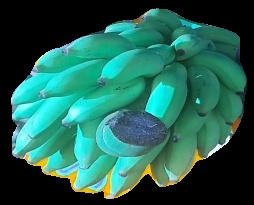
Variety: elakki-bale
Grade: grade2